Cosmas and Damian

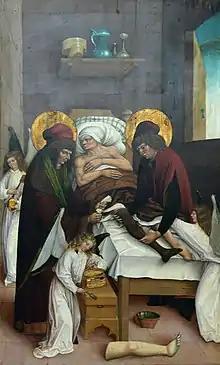
Cosmas and Damian miraculously transplant the black leg of the Ethiopian onto the white body of the patient.

Nothing is known of their lives except that they suffered martyrdom in Syria during the persecution of the Emperor Diocletian. According to Christian traditions, the twin brothers were born in Arabia and became skilled doctors.